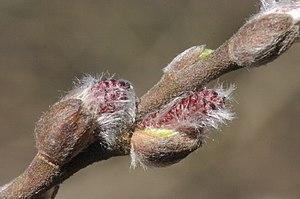
Salix myrsinifolia, Saule noircissant.
Salix myrsinifolia, le saule noircissant, est un arbrisseau de 1 à 3 mètres de haut de la famille des Salicaceae.